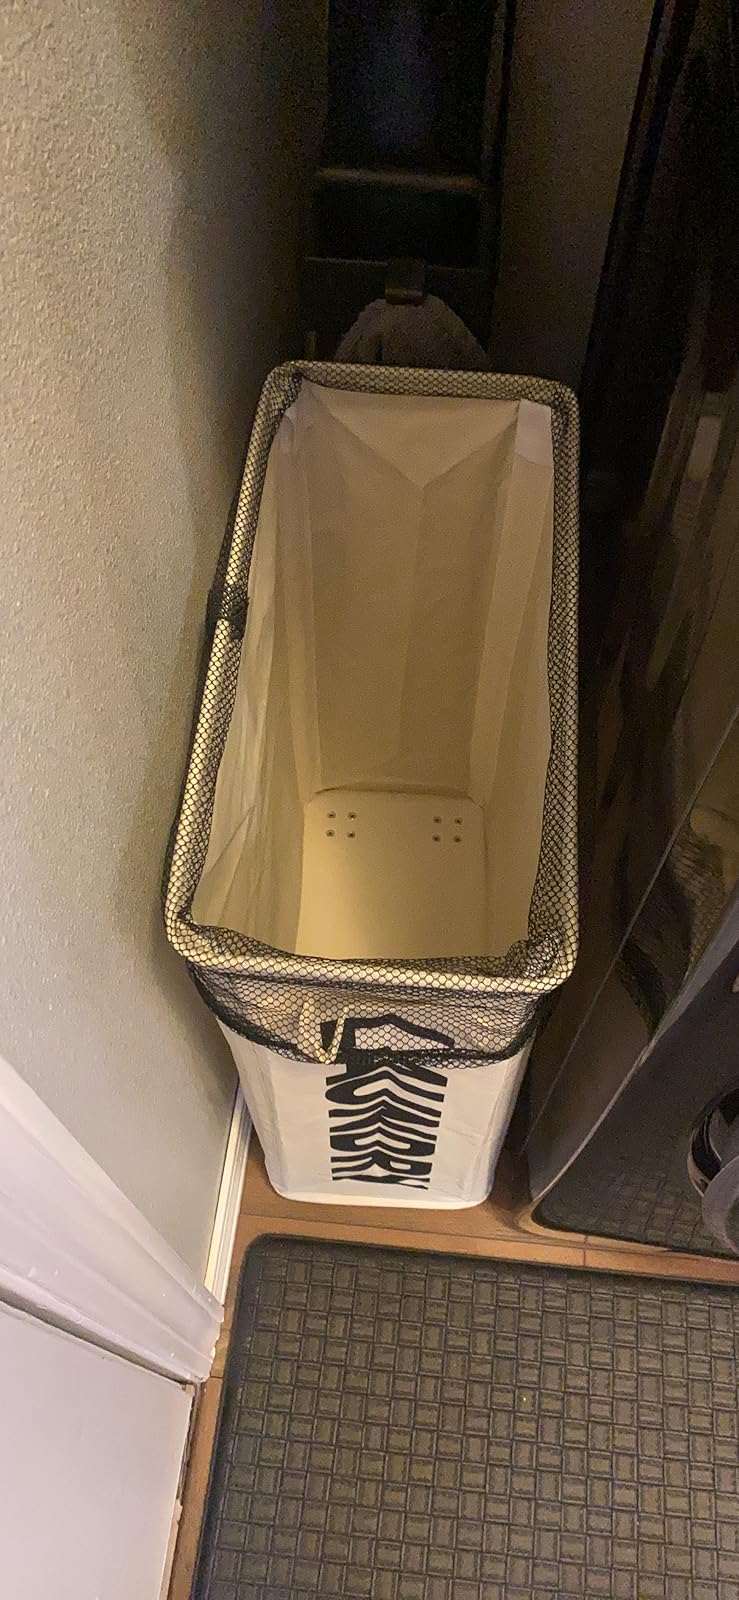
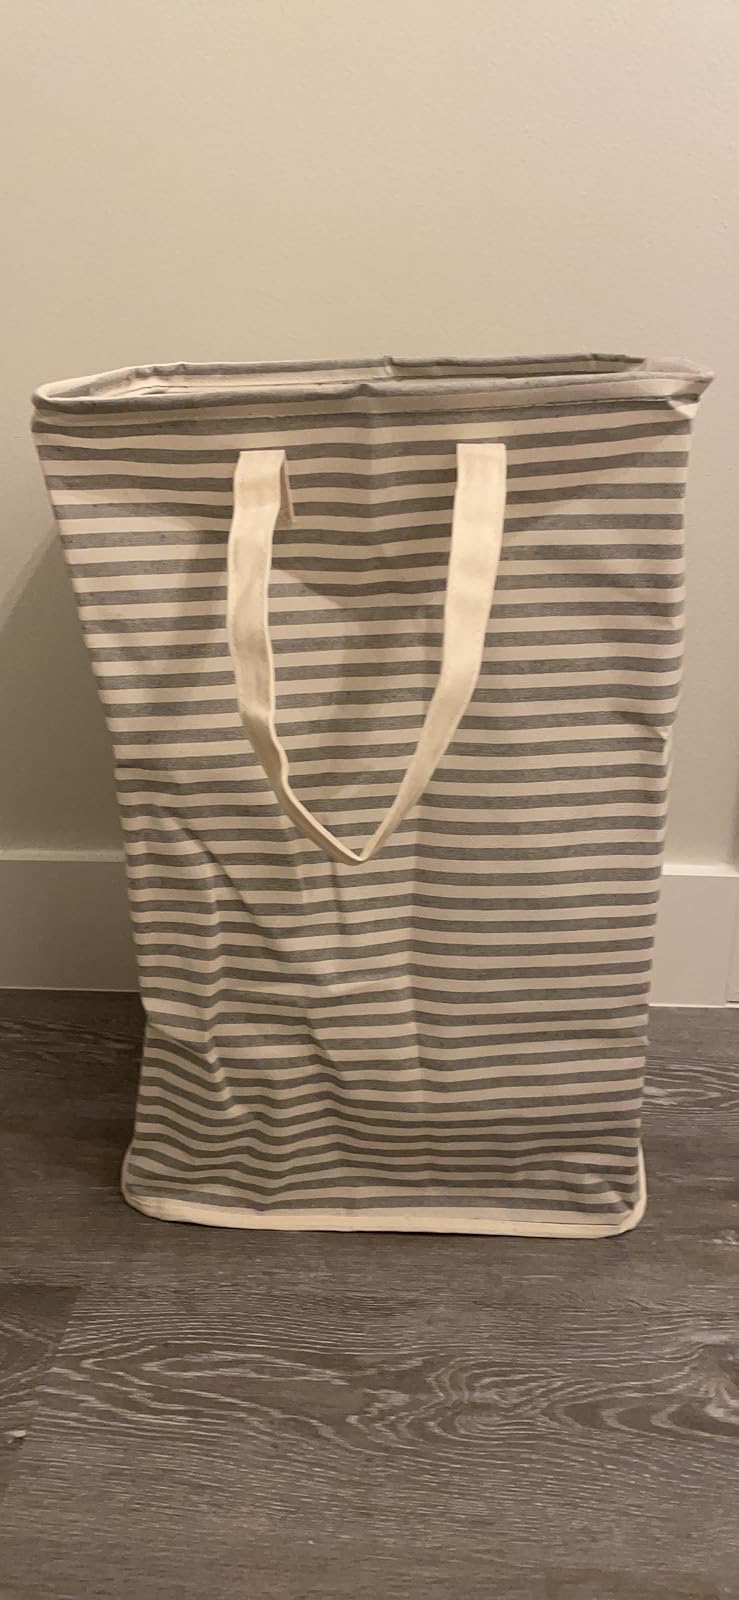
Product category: items_hamper
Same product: no